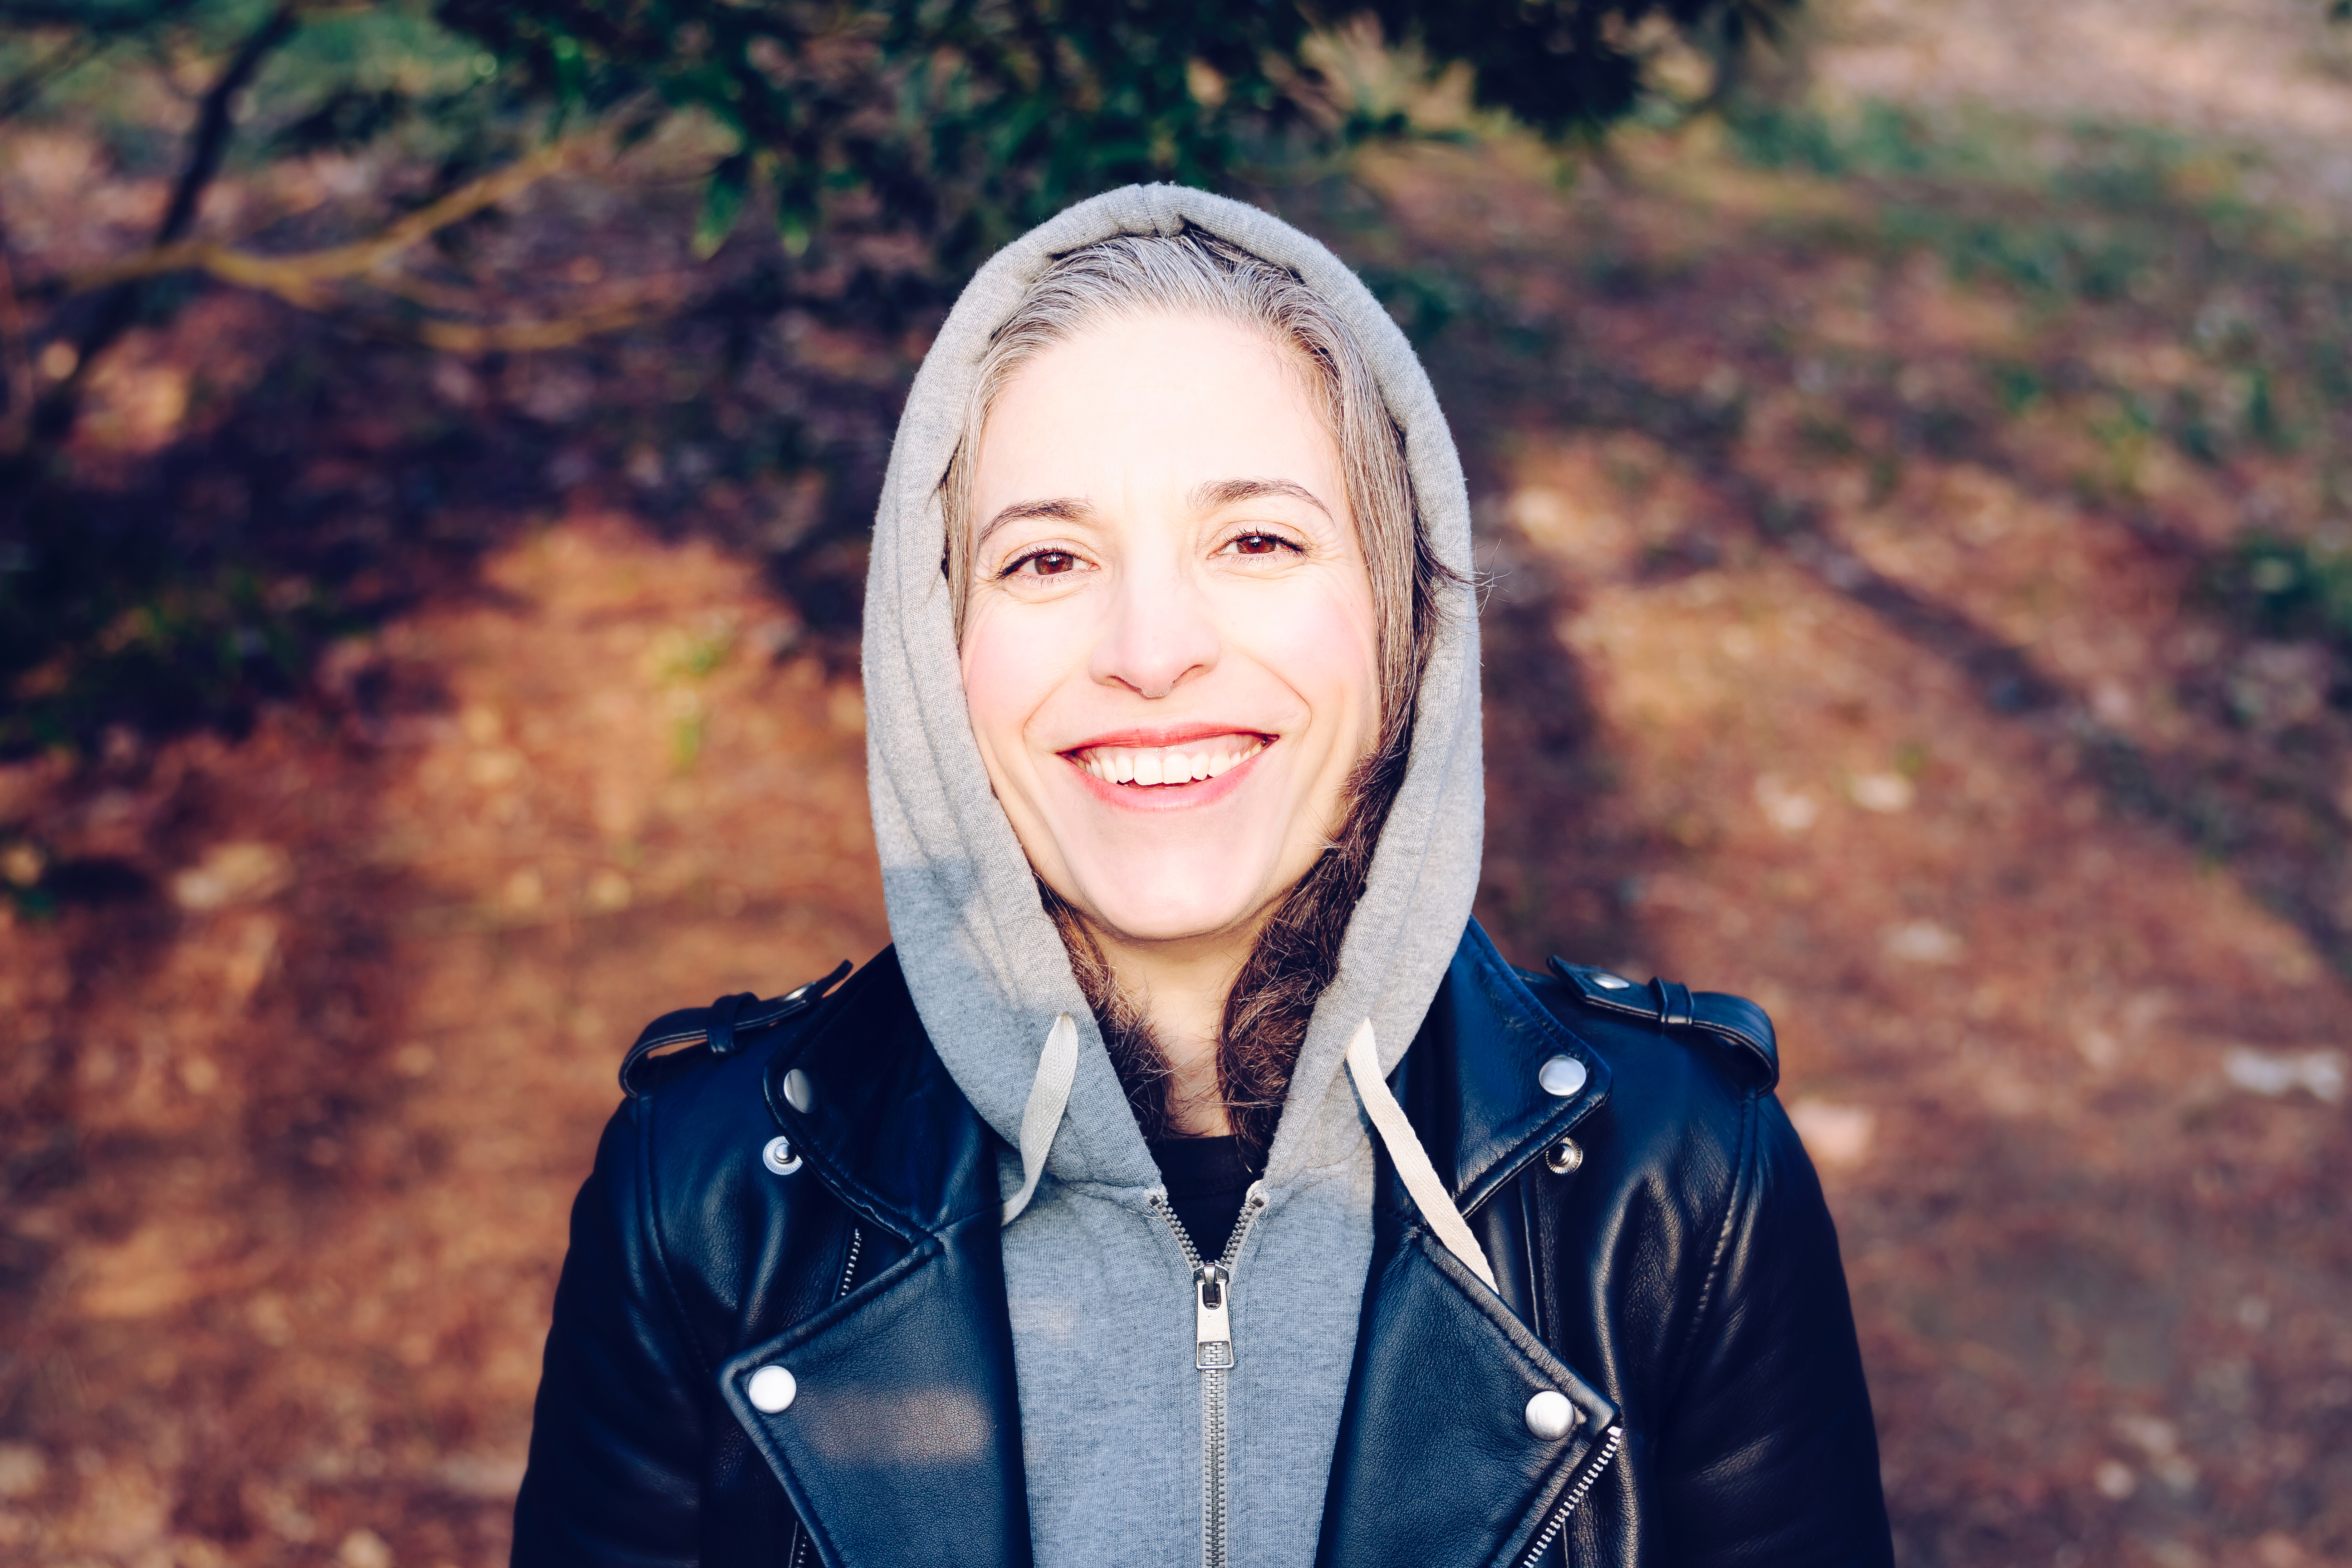
person, people, woman, photography, portrait, spring, autumn, lady, hoodie, facial expression, smile, photograph, beauty, photo shoot, leather jacket, portrait photography